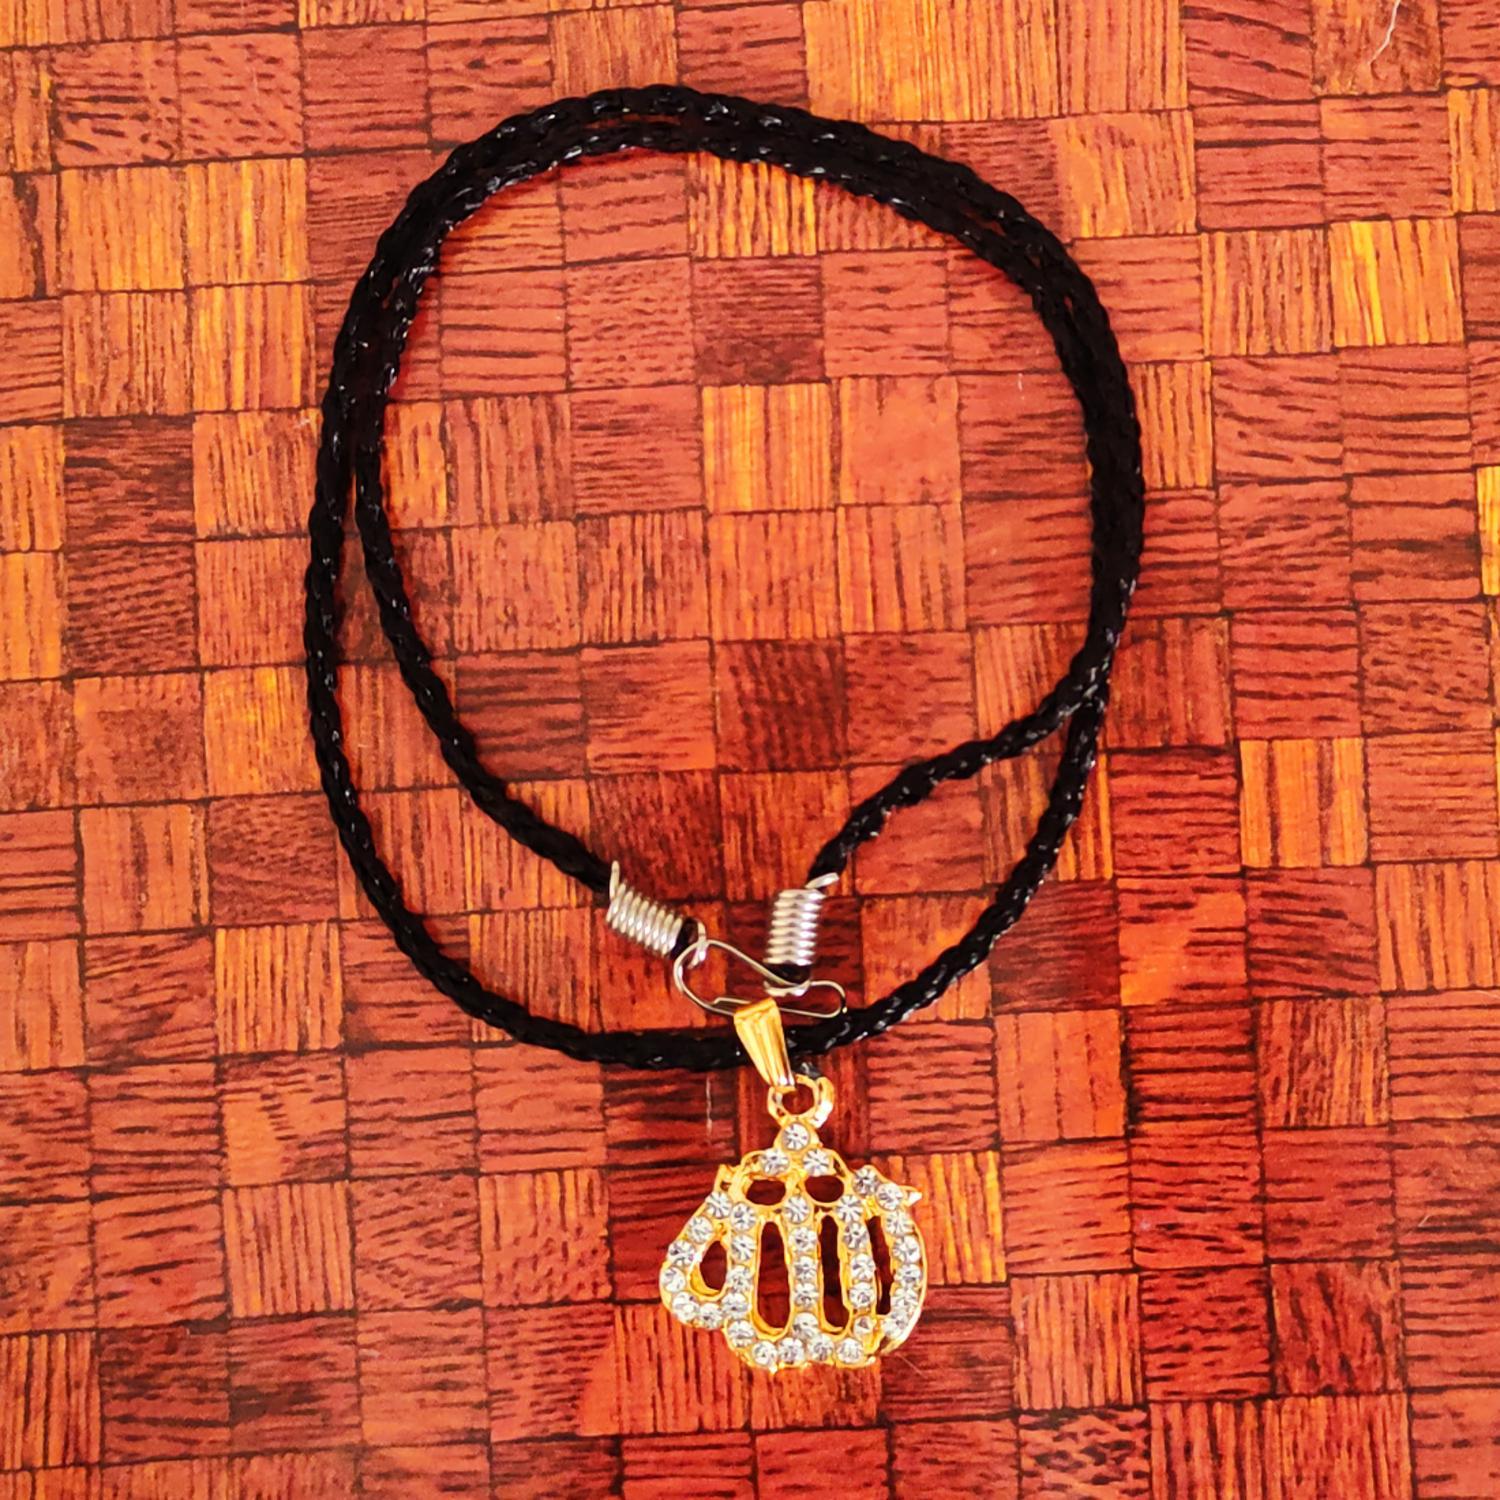
M Men Style Religious Allah Prayer Muslim Jewelry Gold Brass Pendant Necklace Chain For Men
Type: Necklaces & Pendants
Brand: M Men Style
Price: Rs. 299
 Material:-Stainless Steel,Colour:- Silver Pendant ,Width is 20 mm And Height is 25 Brand : M Men Style This Pendent Is Made From Stainless Steel Construction Lets It To Retain Its Quality And Shine For Years To Come. Stainless Steel jewellery does not corrode.Â .Pure surgical Stainless Steel is used to make this product/which doesnt cause any harm to skin. Nickel free and Lead free as per International Standards. No harm to health. JEWELLERY CARE : Never allow your fashion jewellery to come in contact with harsh chemicals/oils/nor spray perfumes directly on them. This will cause the jewellery to fade/discolour/or even ruin them completely.
Features: Easy Wear,Partywear,For Men And Women
Included: 1 Pendant 1 Chain